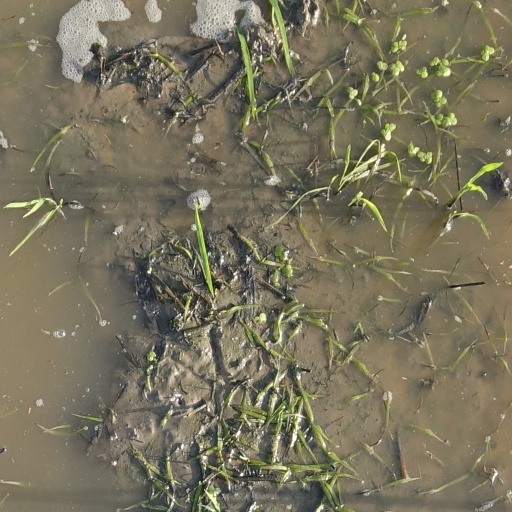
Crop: rice